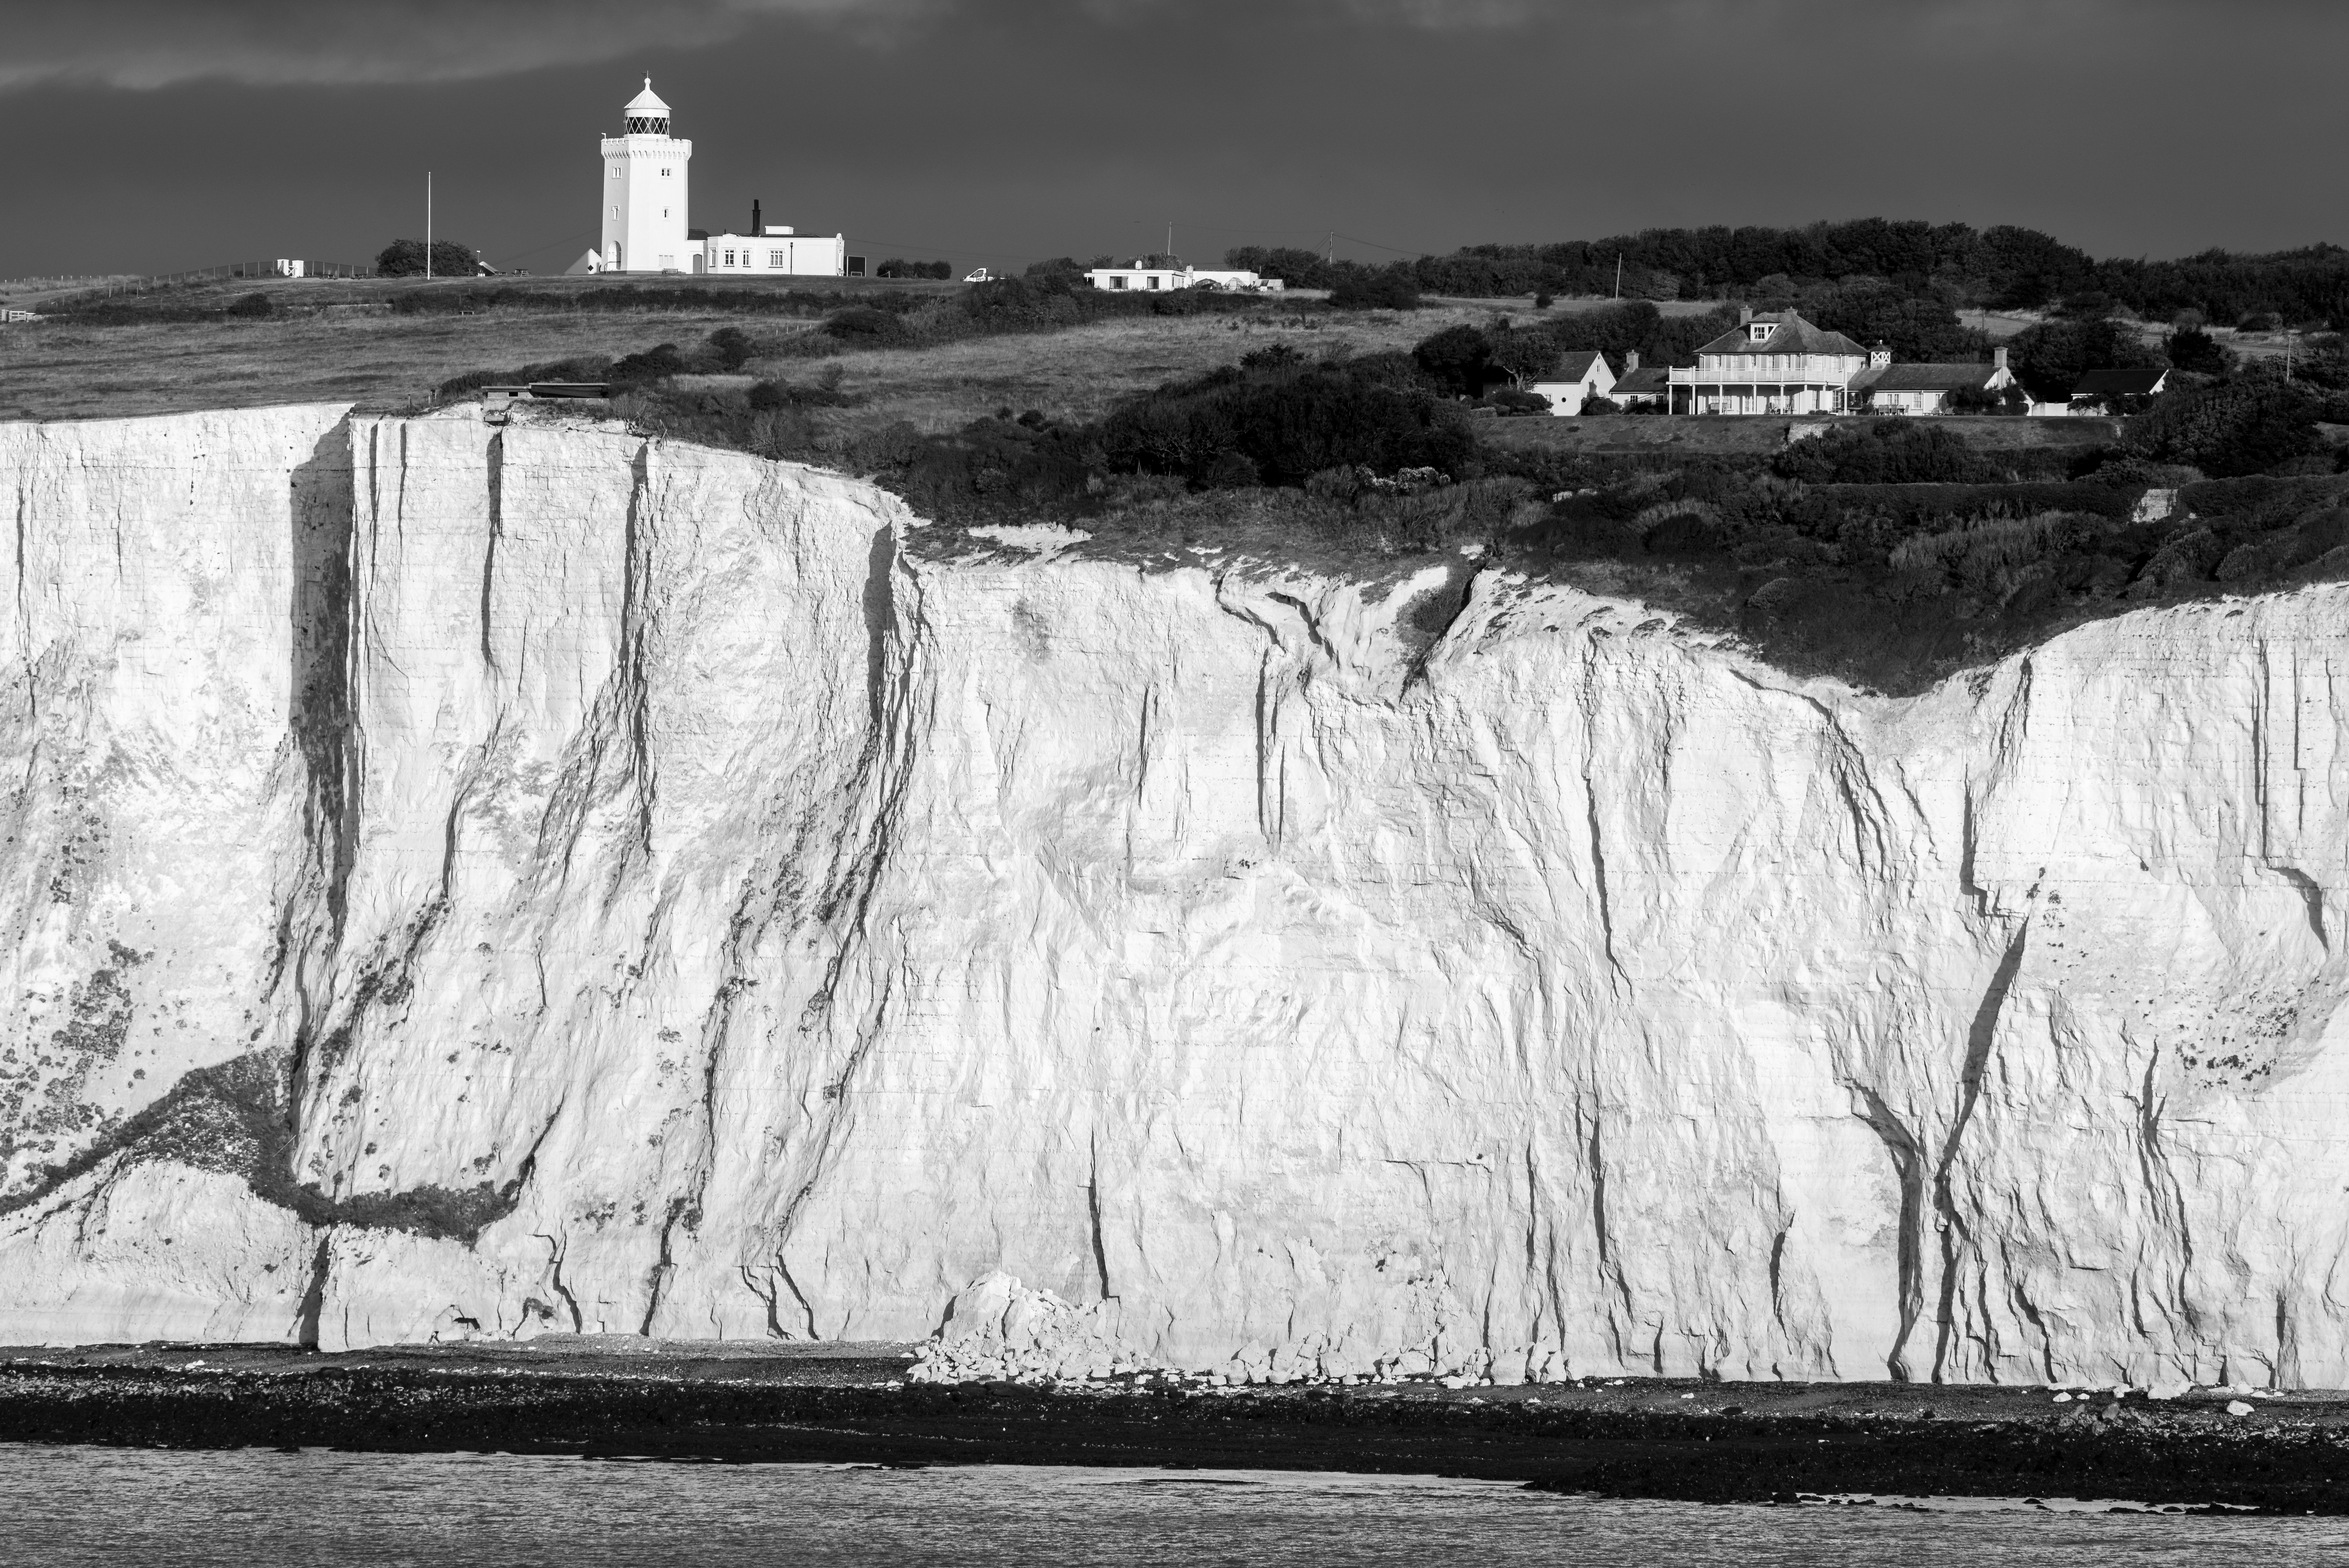
white, black and white, water, black, cliff, monochrome photography, lighthouse, sea, coast, terrain, sky, tower, monochrome, wall, klippe, photography, ocean, rock, coastal and oceanic landforms, promontory, stock photography, formation, headland, landscape, geology, wave, style, wind wave, winter